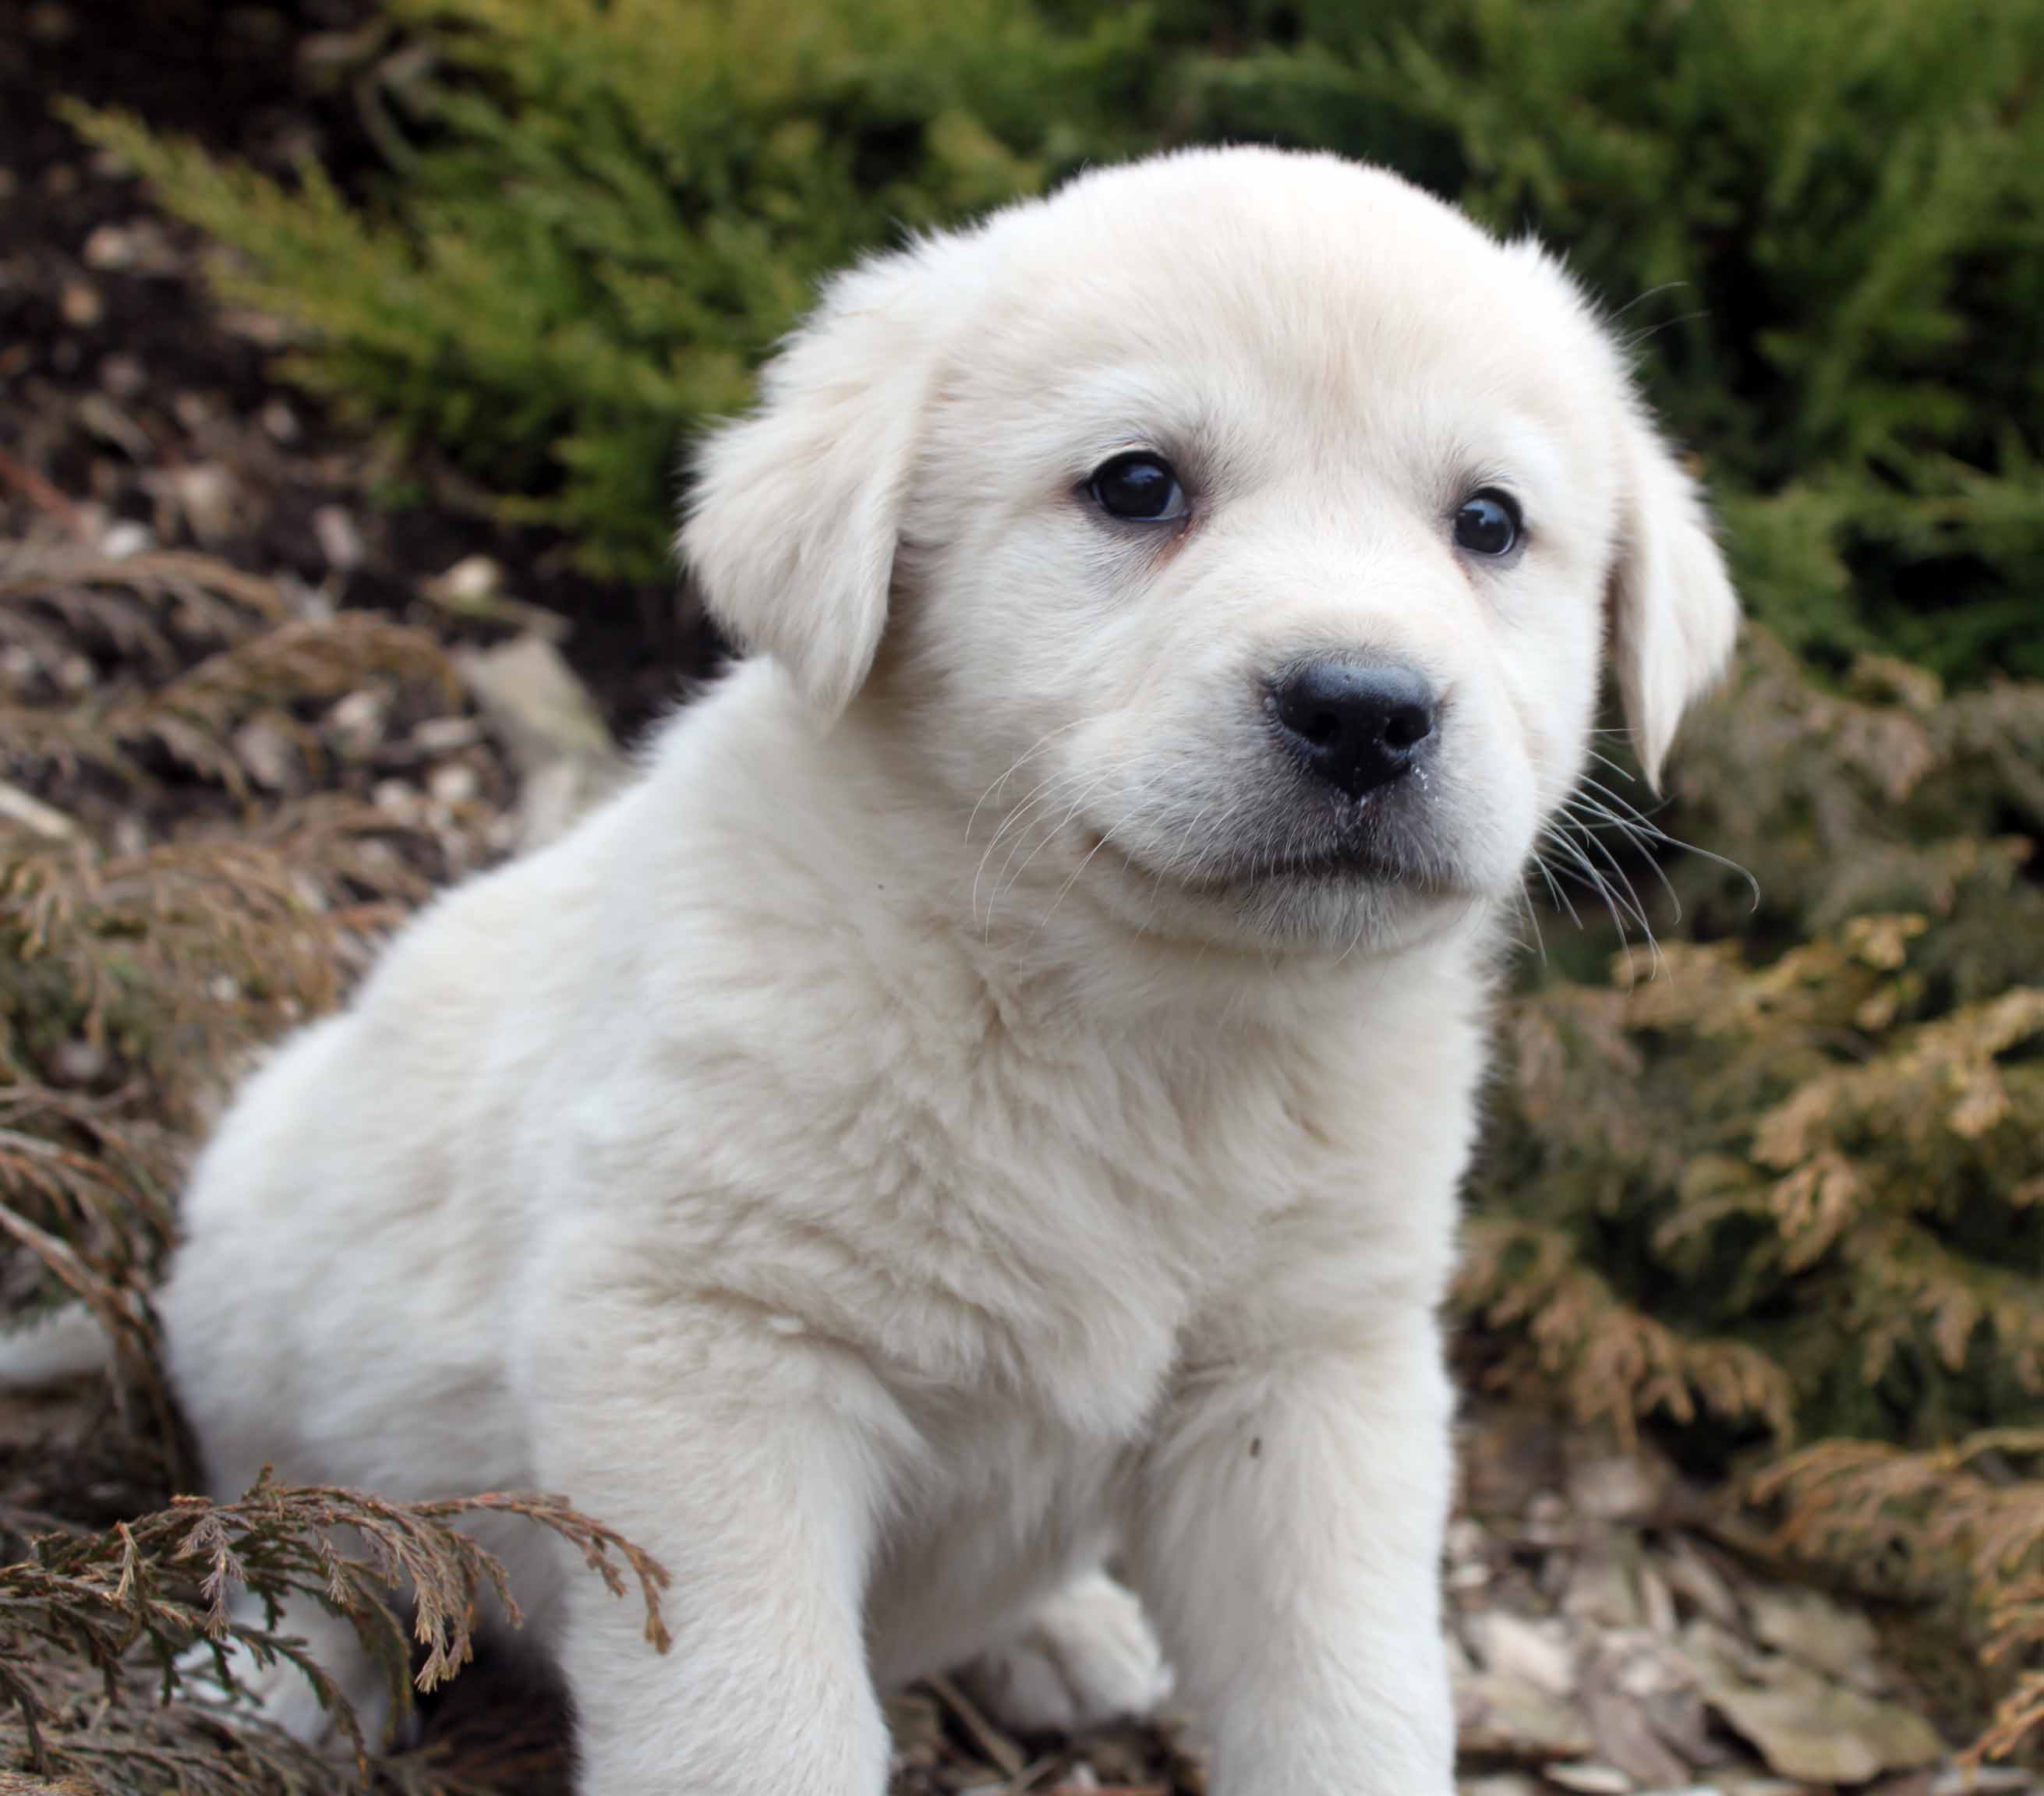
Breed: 225-n000073-Great_Pyrenees